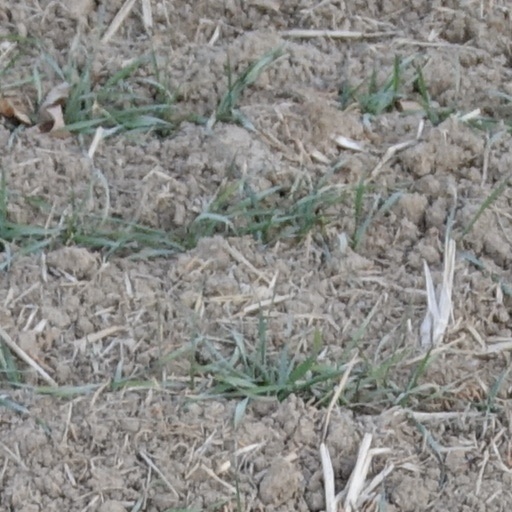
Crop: wheat